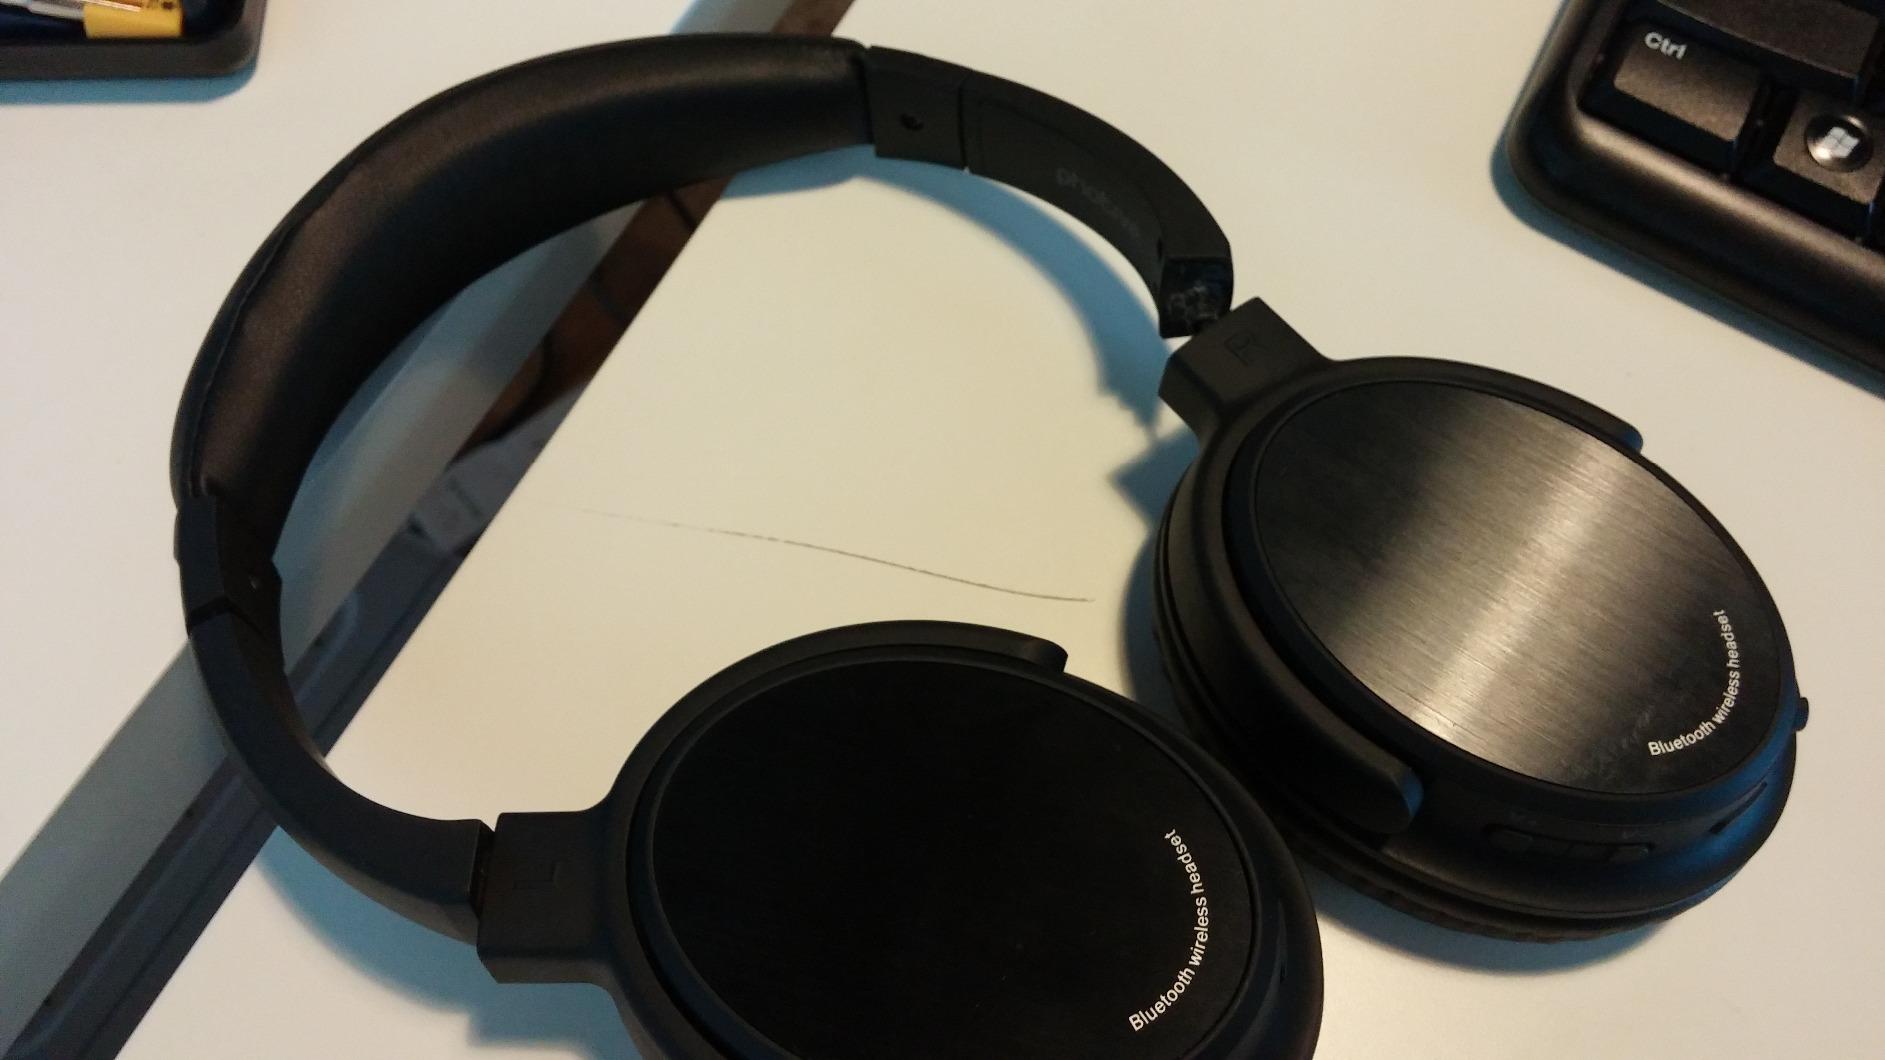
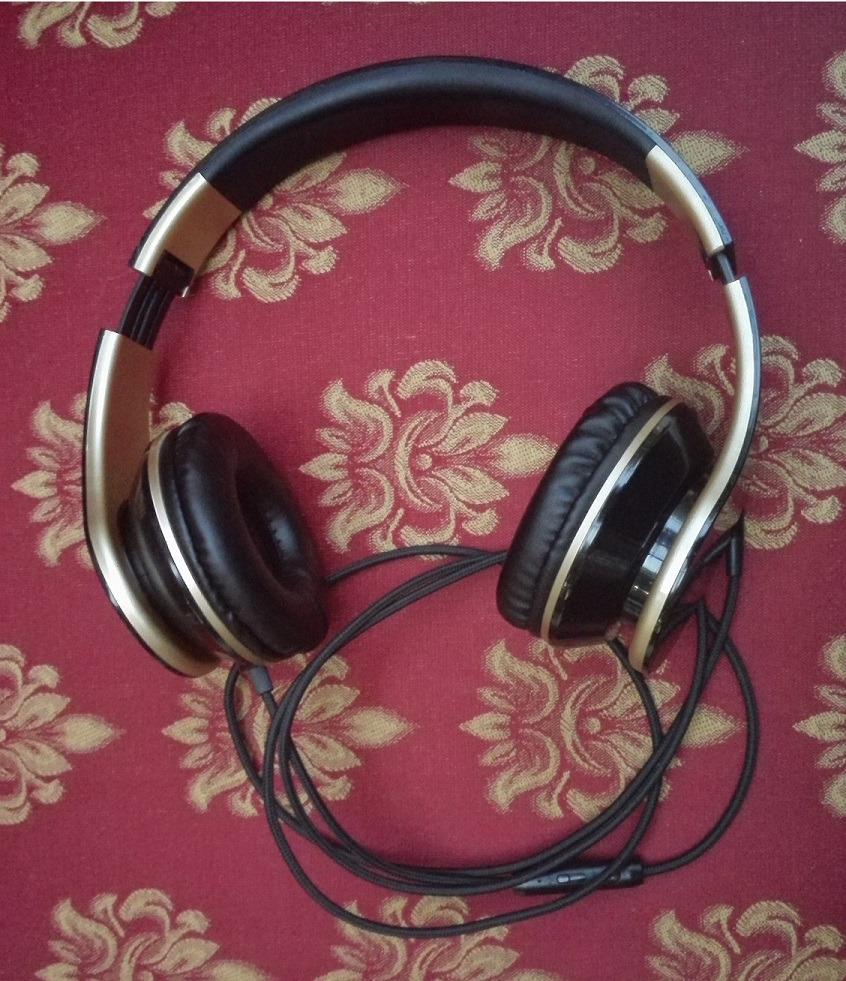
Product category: headphones
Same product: no